Hanover Bridge

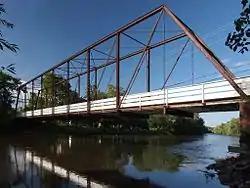
Hanover Bridge over the Crow River

The Hanover Bridge is a historic metal pin-connected Pratt through truss bridge spanning the Crow River between Hanover and Rogers, Minnesota, United States, on the border of Wright and Hennepin Counties. It is the second-oldest Pratt truss bridge remaining in Minnesota. The Hanover Bridge was listed on the National Register of Historic Places in 1979 for having local significance in the themes of engineering and transportation. It was nominated as a well-preserved example of a bridge type once common in Wright County.